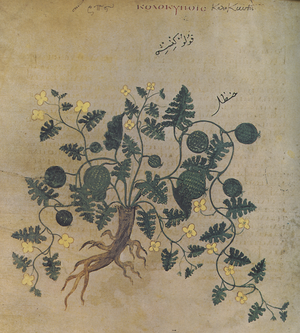
Les puces forment l'ordre des siphonaptères, anciennement dénommés aphaniptères. Ce sont des insectes ptérygotes holométaboles, caractérisés entre autres par leurs pièces buccales conformées en un appareil piqueur-suceur. Elles sont ectoparasites : les puces actuelles infestent les mammifères et quelques oiseaux, et vivent du sang de leurs porteurs. Comme elles passent facilement d'un animal à l'autre, elles peuvent véhiculer diverses maladies animales, humaines ou zoonotiques. Elles sont aussi une source possible d'allergies.